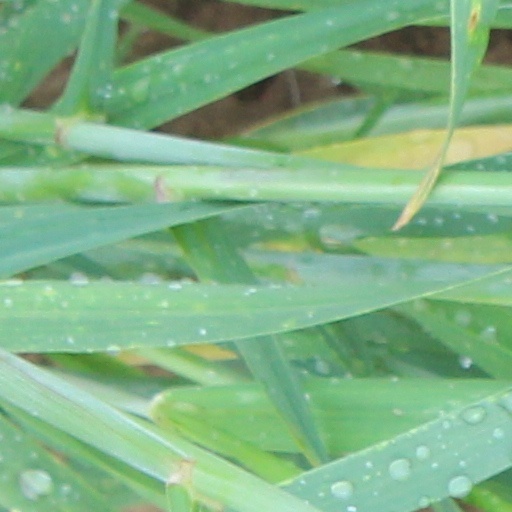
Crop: wheat